Marist University

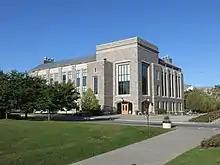
Natural Sciences & Allied Health building

A new Fontaine Hall was completed on the north end of campus in 2000 to replace the original building that was razed in 1998. The building holds four classrooms, a multimedia "black box" theatre and two conference rooms, including the striking Henry Hudson Room – a large conference space with skylights and a beautiful view of the Hudson. It also holds The School of Liberal Arts offices and faculty, the Office of College Advancement, which includes the offices of Public Affairs and Alumni Affairs.